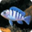
Label: aquarium_fish